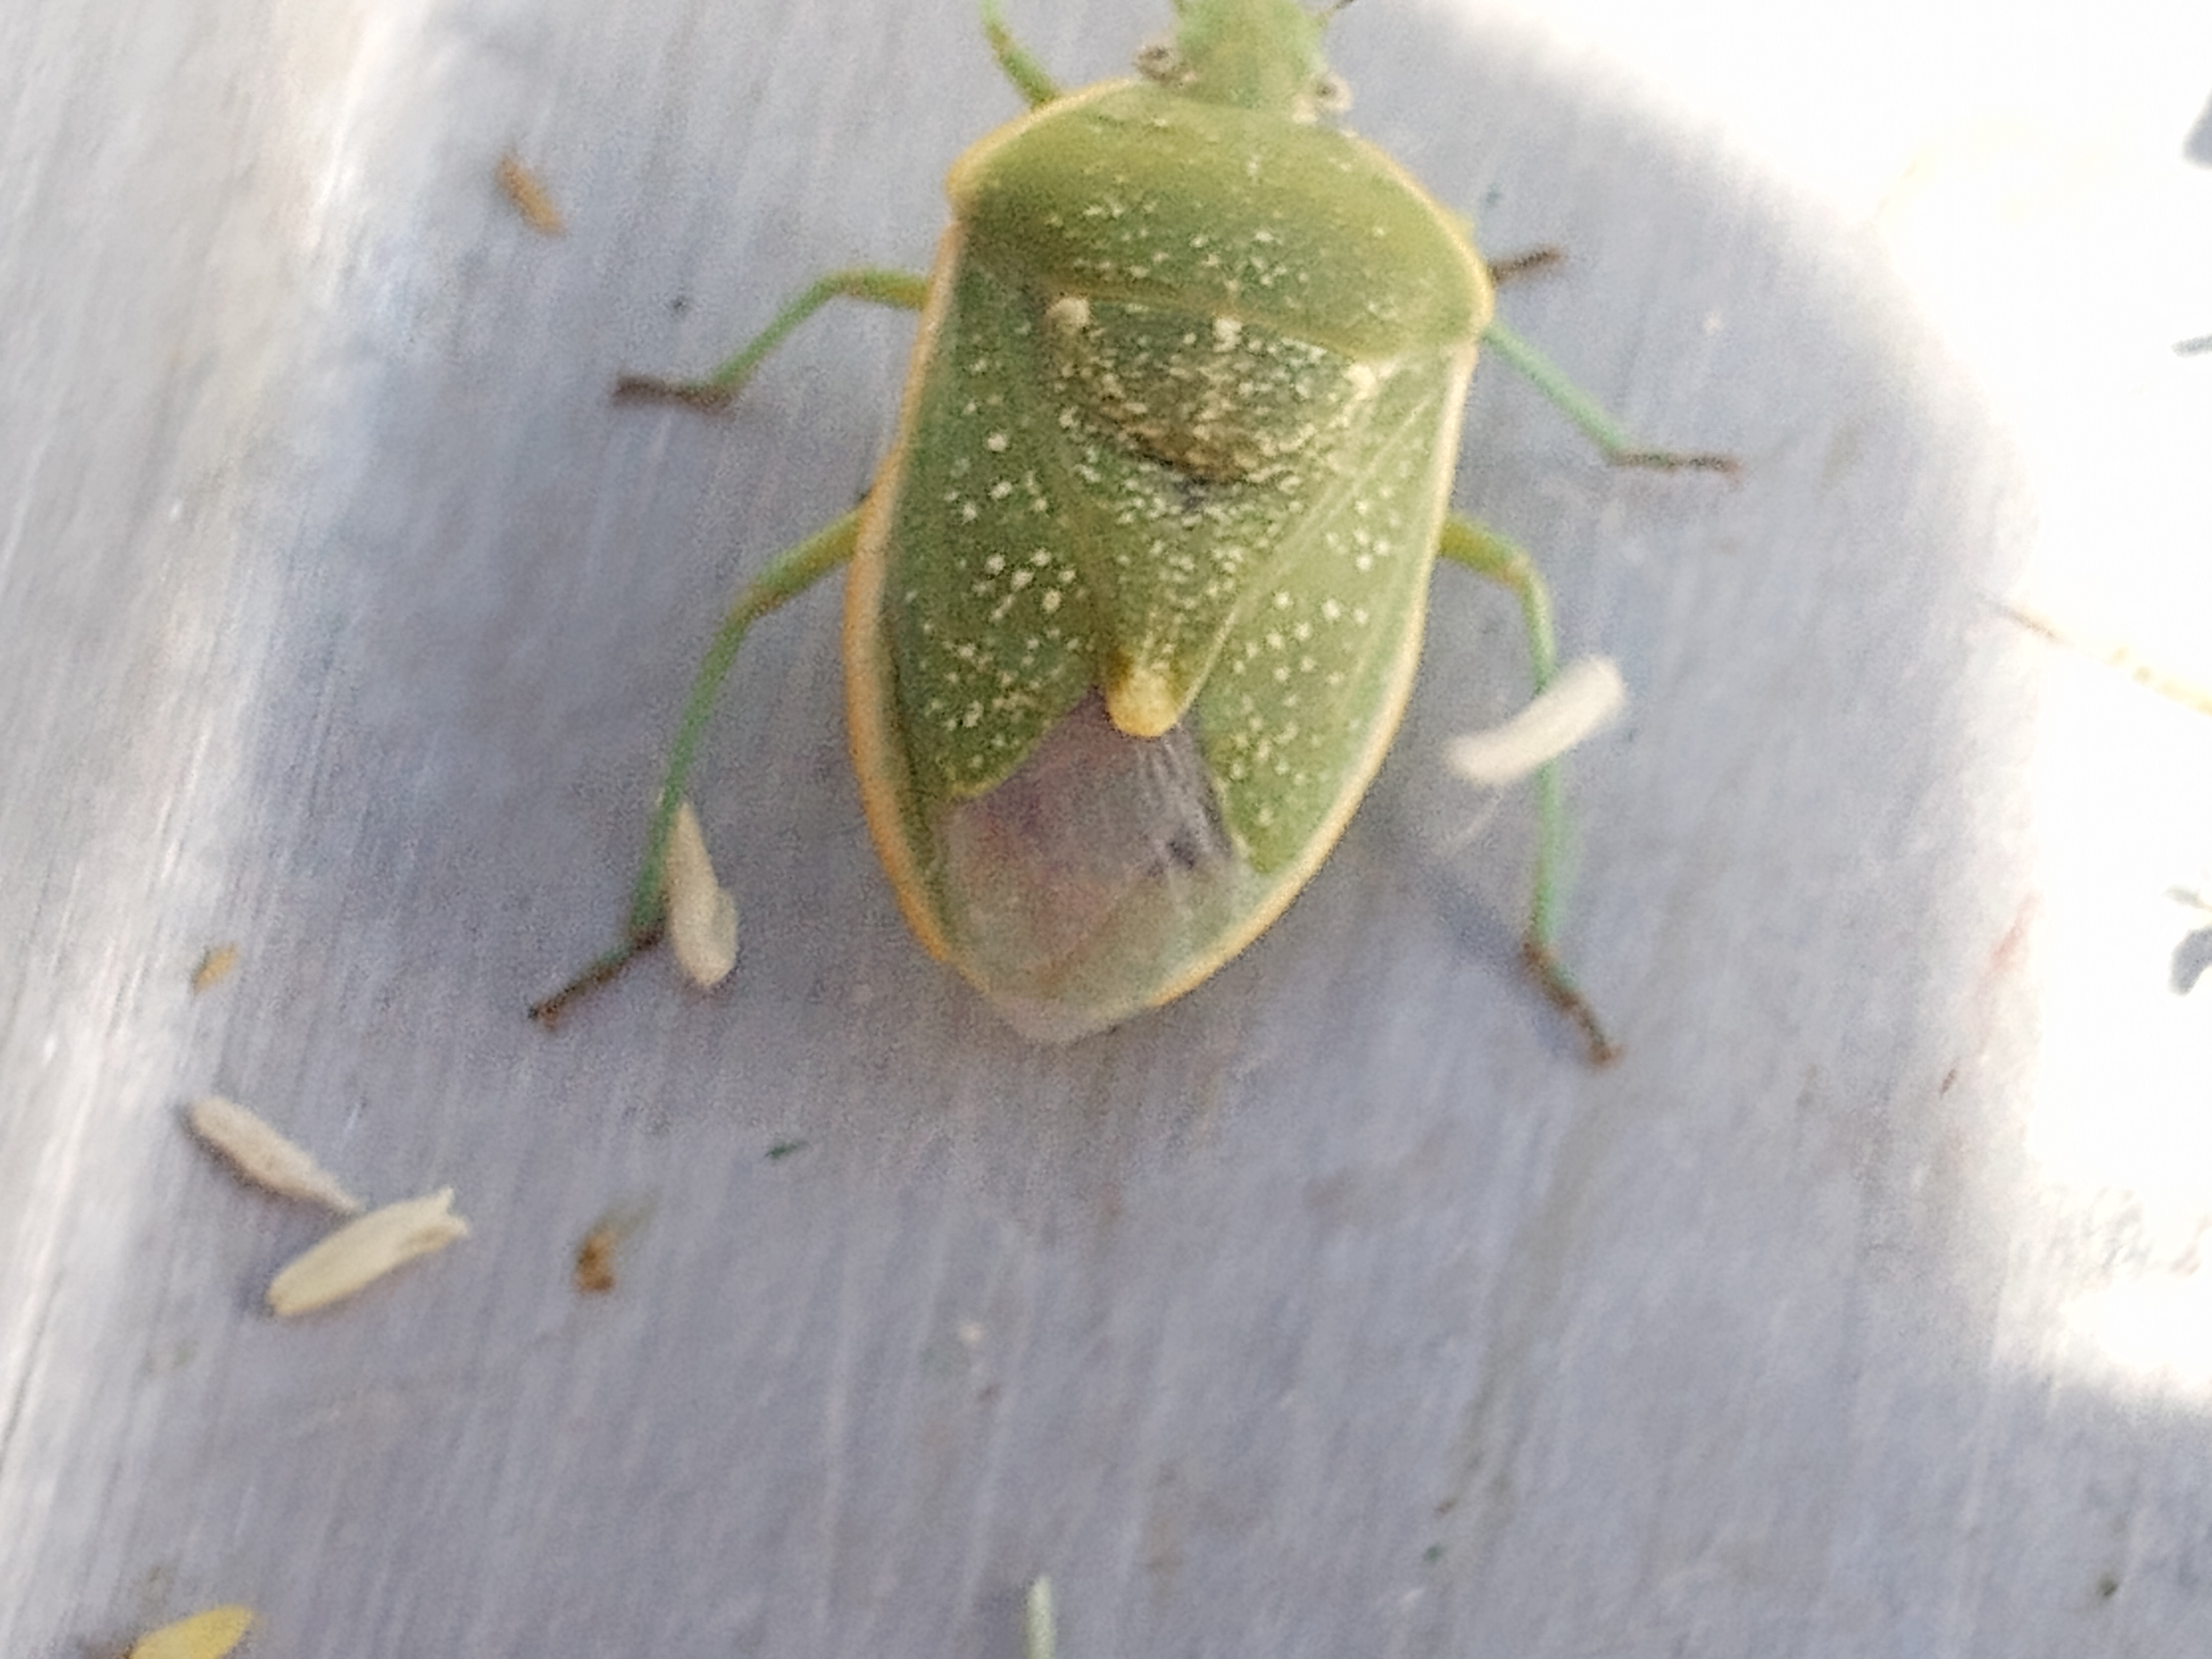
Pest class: stink_bug